List of Scrapped Princess characters

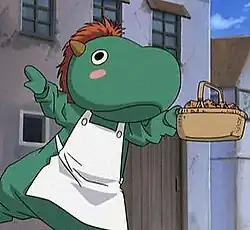
Pacifica Casull wearing the Mr. Soopy costume

A dragon mascot used to market bread, buns and cakes by a baker. Originally, Pacifica wears the costume as a part-time advertising job but then gives the job to Leopold. Leopold is allowed to keep the costume as a reward for helping to sell the bread and then often uses the costume as pajamas. At one point, Leopold uses his Mr. Soopy costume to play the part of a dragon, while Pacifica (then known as Pamela) plays the part of the valiant knight and his horse (the design strikingly similar to Leopold and his horse Parabellum). Raquel seems to have an almost obsessive liking for Mr. Soopy, and once conjured up many little Mr. Soopies to help Pacifica prepare dinner.